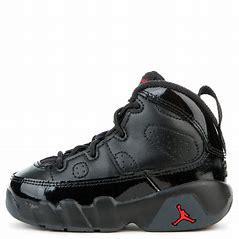
Brand: Jordan
Model: 9 Retro